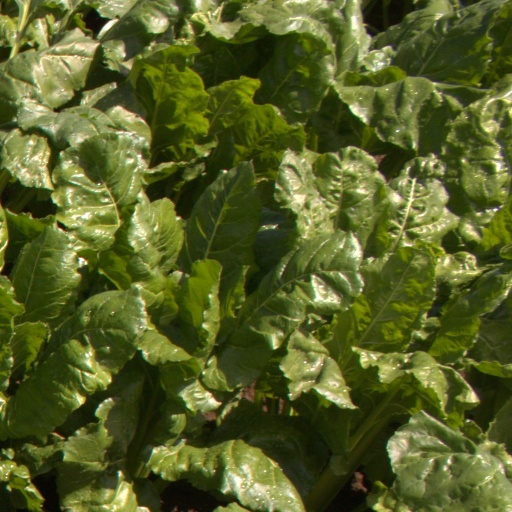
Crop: sugar beet